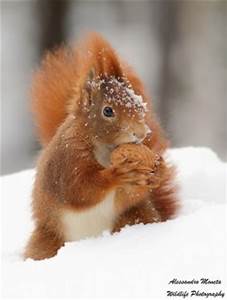
Label: squirrel